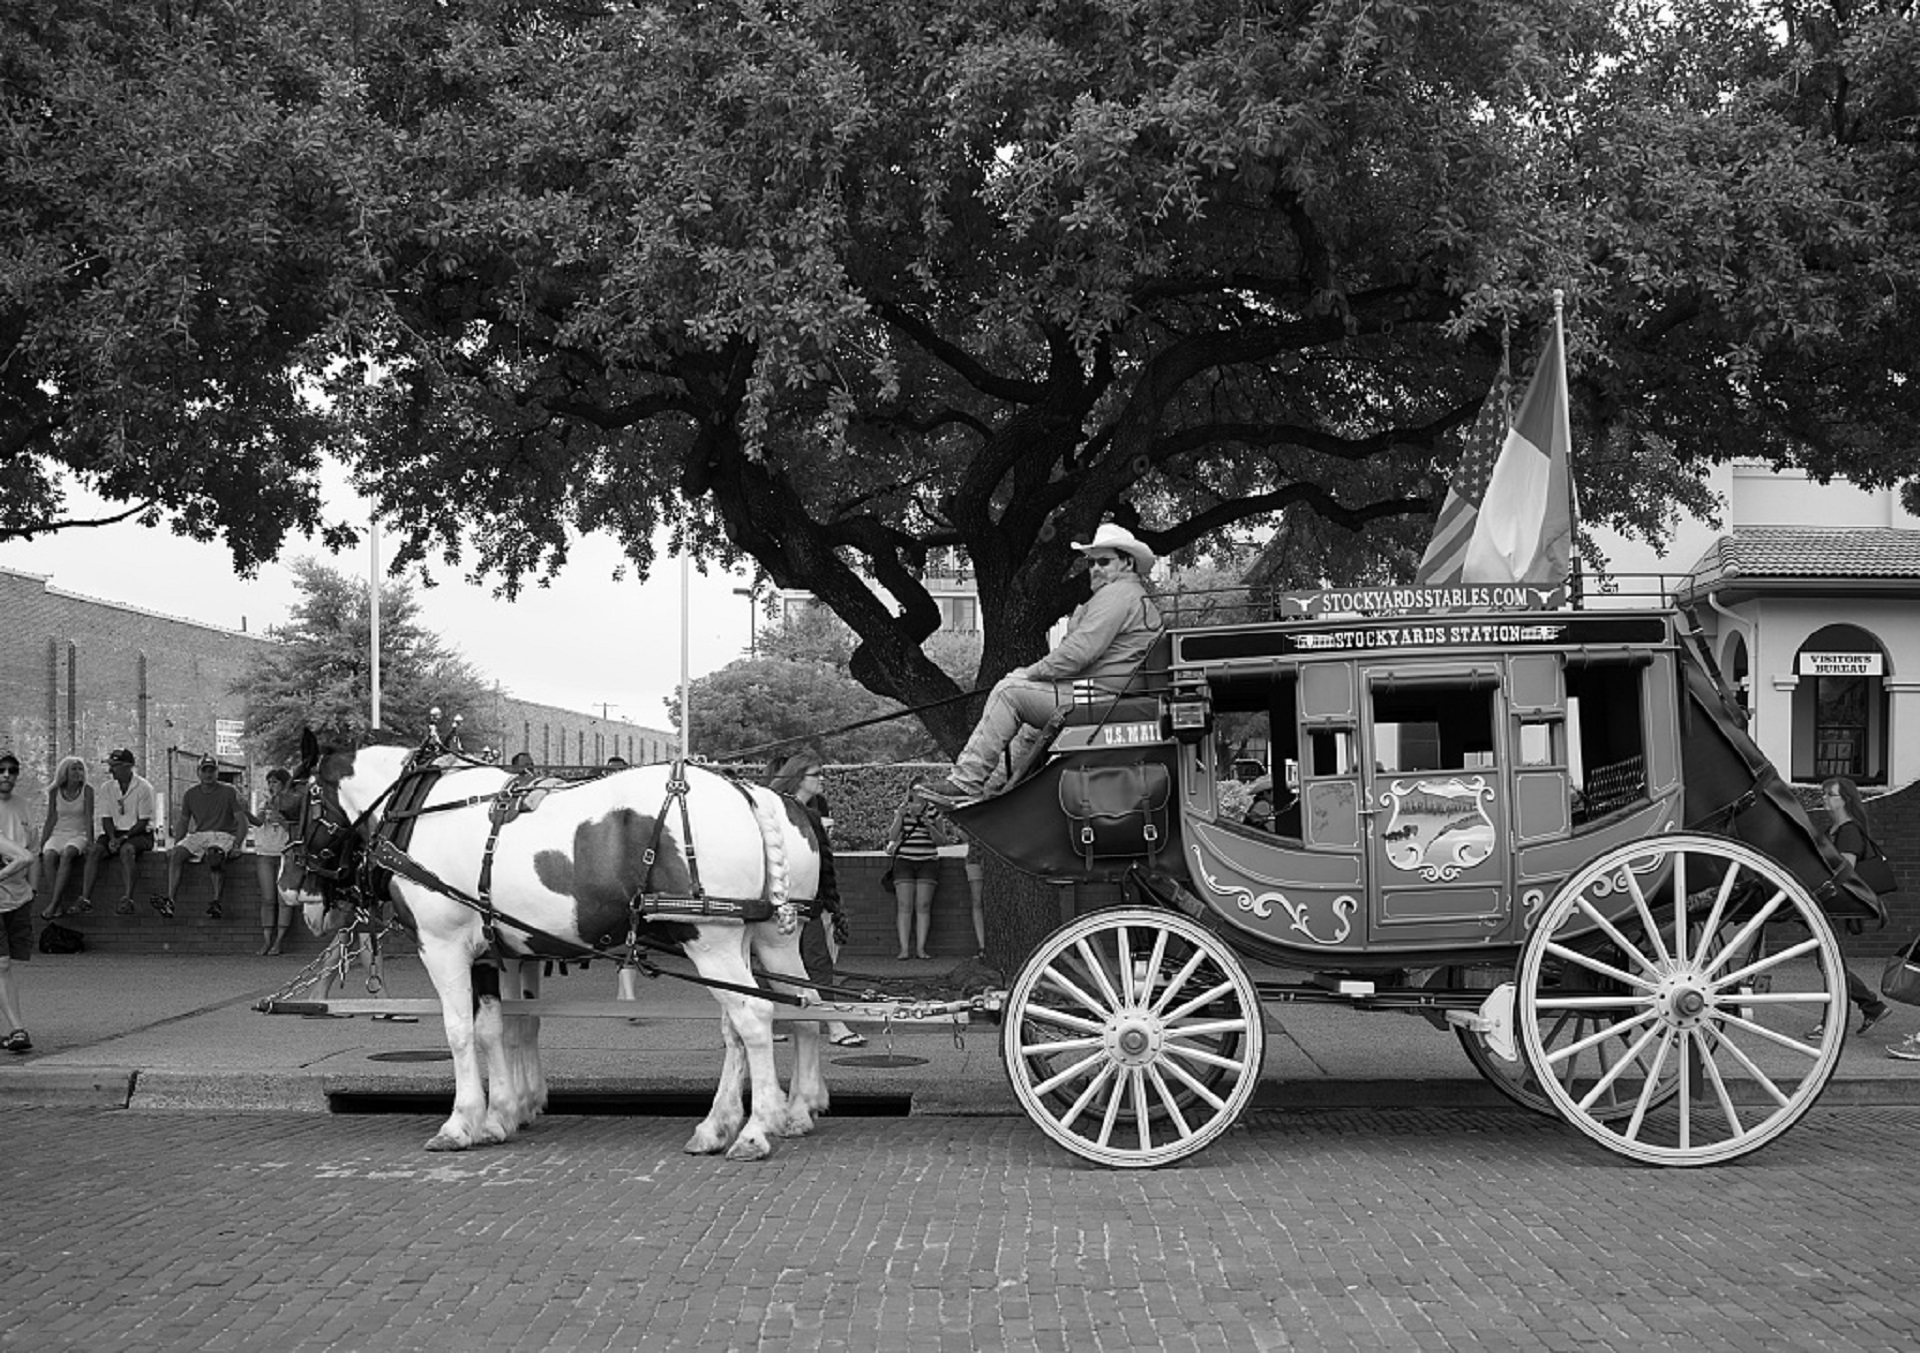
black and white, car, travel, transportation, transport, vehicle, symbol, usa, attraction, historic, monochrome, horses, tourists, animals, cowboys, carriage, western, texas, driver, stagecoach, fort worth, land vehicle, monochrome photography, stockyards, horse and buggy